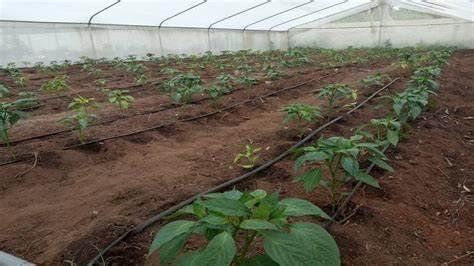
Chafu yenye mimea michanga iliyopandwa kwenye safu ndefu. Kila safu ina mirija nyeusi ya umwagiliaji wa matone, ikionyesha matumizi ya kilimo cha kisasa. Mimea hiyo ina majani ya kijani kibichi na inaonekana ikikua vizuri. Huku juu ya chafu kukiwa na muundo wa plastiki unaoruhusu mwanga kupita.